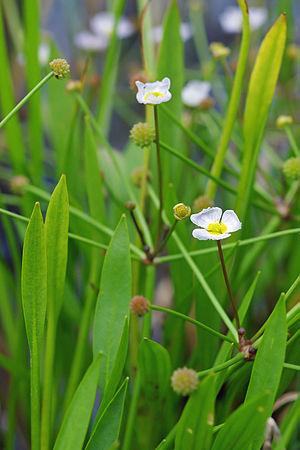
Cette liste de Tracheophyta de Bosnie-Herzégovine, ainsi que d’espèces introduites est un aperçu incomplet d’espèces de mousses, de fougères, de gymnospermes et d’angiospermes citées dans la littérature disponible en langues bosniaque, croate, serbe et serbo-croate. Cet aperçu n’inclue pas des espèces cultivées ni celles occasionnellement introduites.